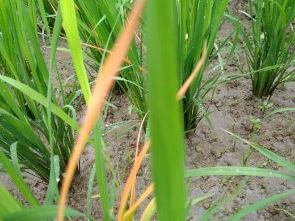
Disease: Tungro